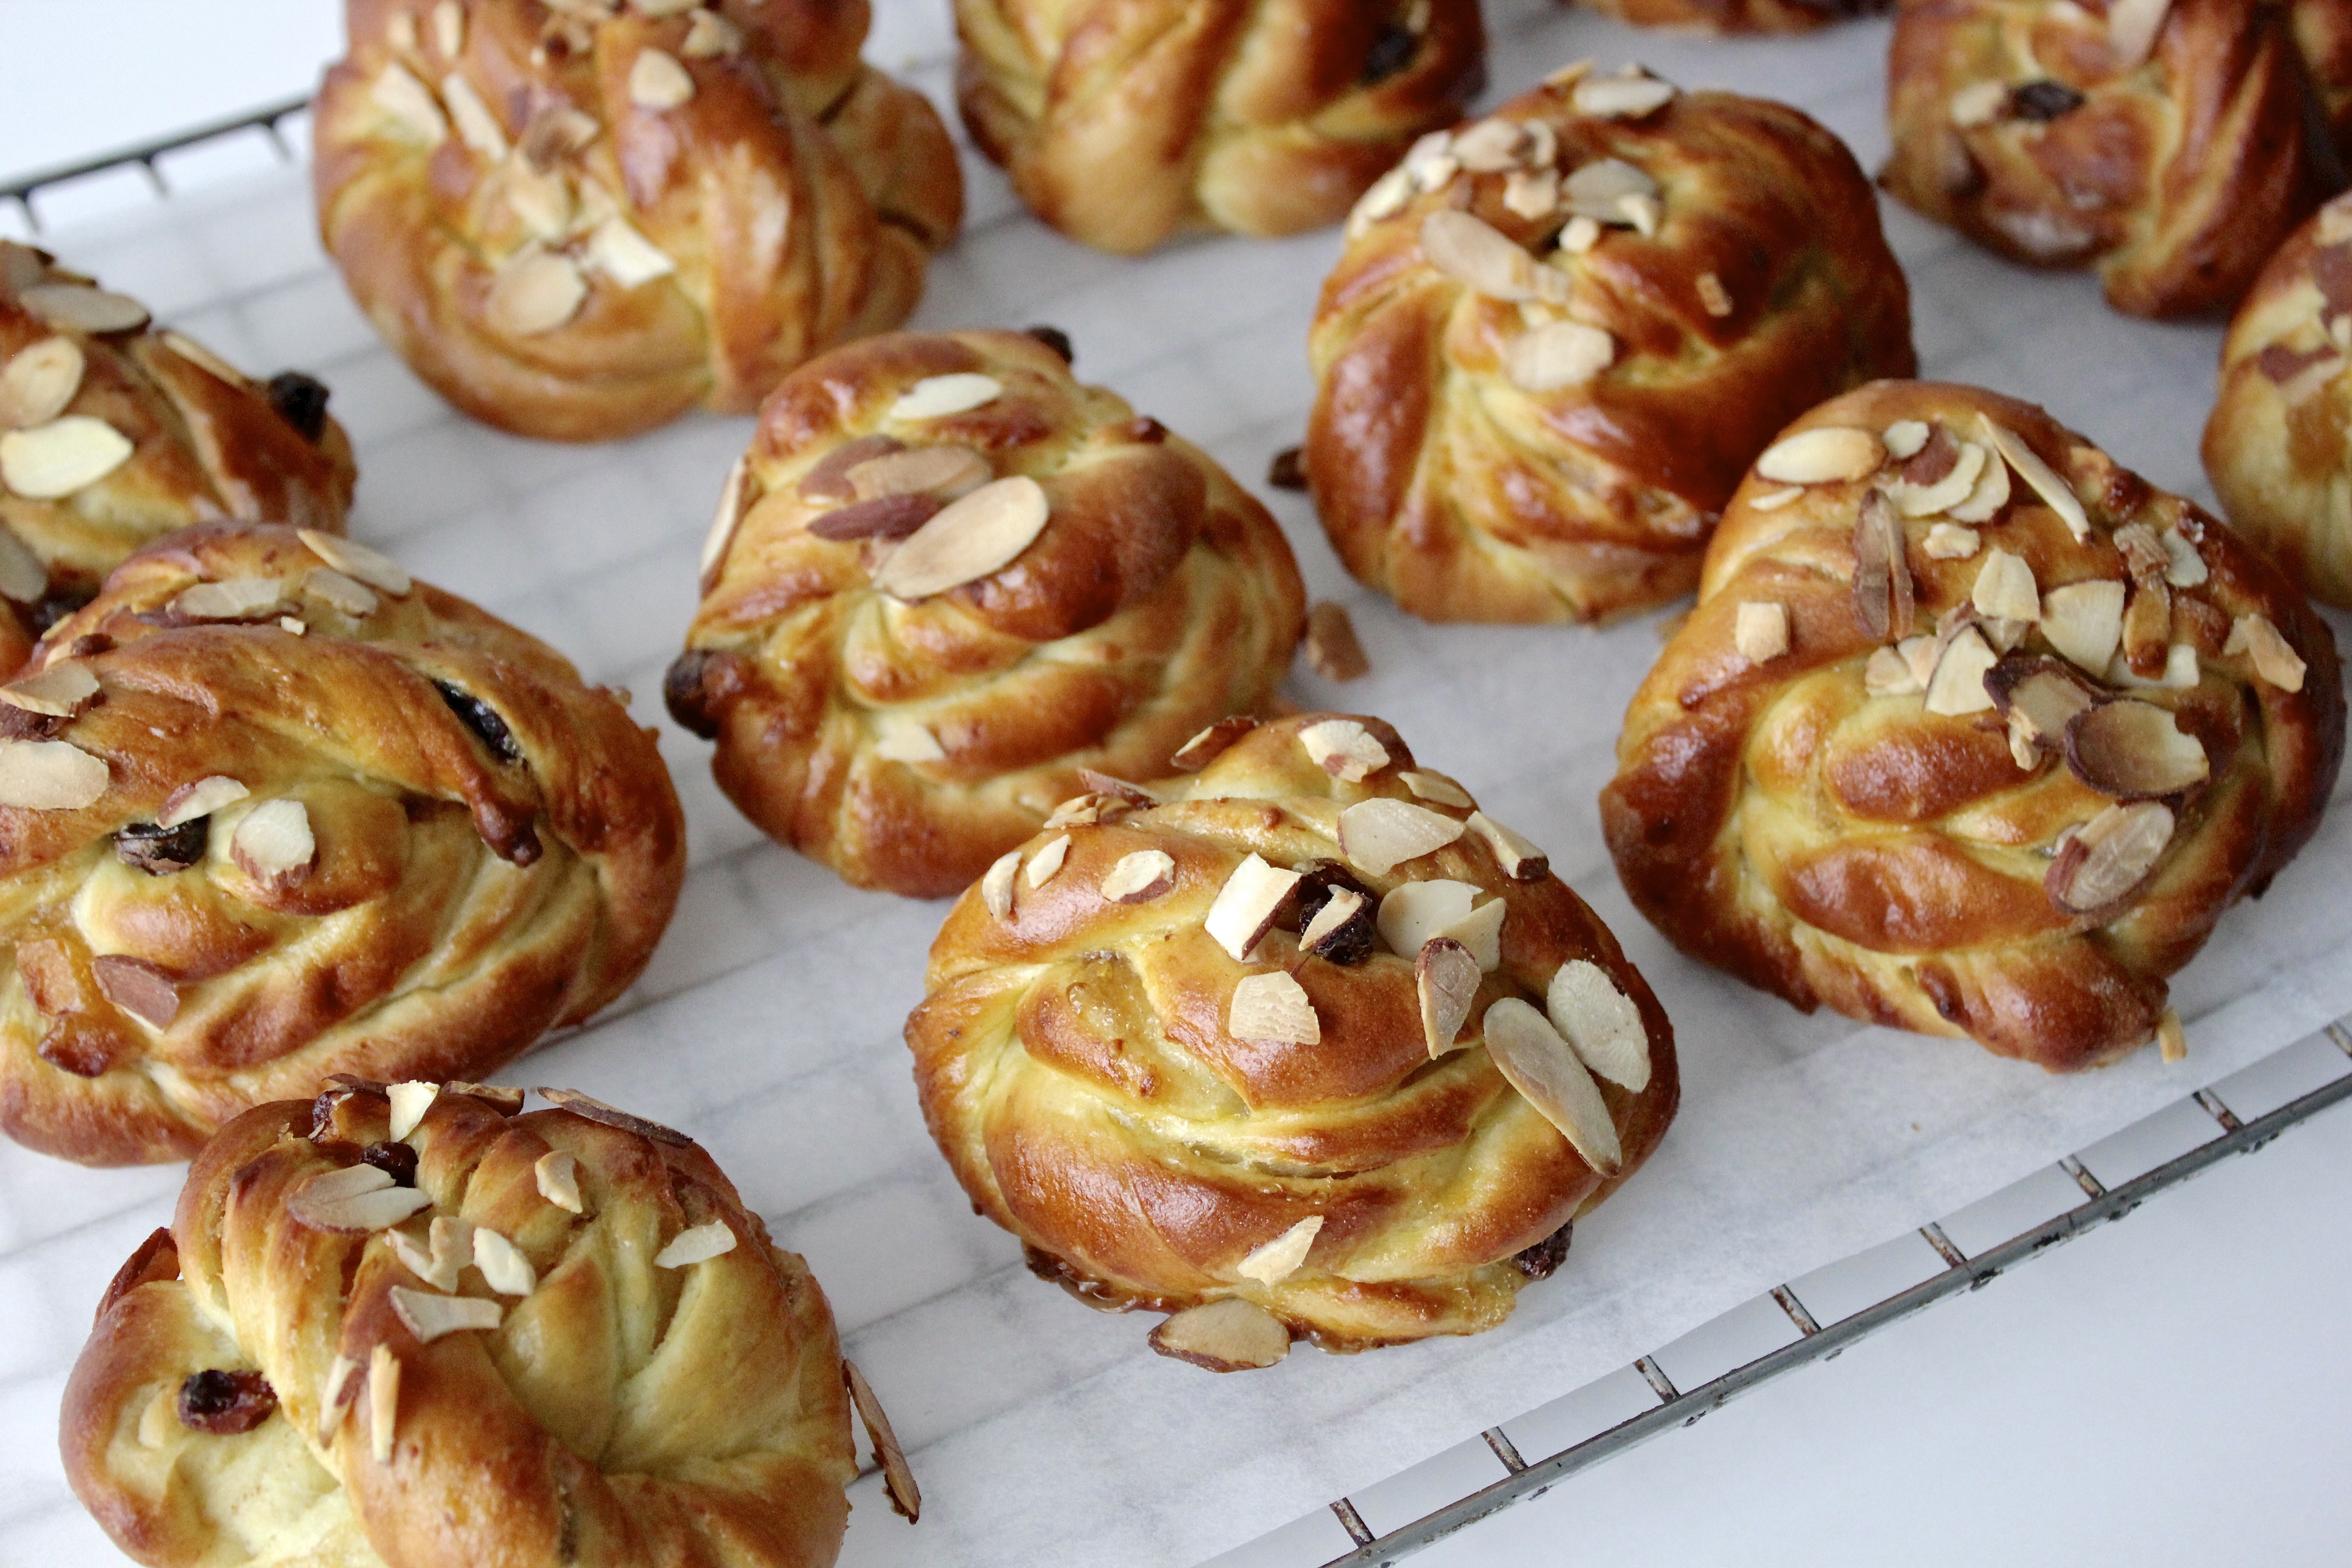
dish, food, produce, spinning, baking, dessert, cuisine, pastry, bun, veins, almonds, baked goods, buns, batch, cinnamon roll, danish pastry, brioche, viennoiserie, profiterole, hvetebakst, sweet hvetebakst, cinnamon swirl